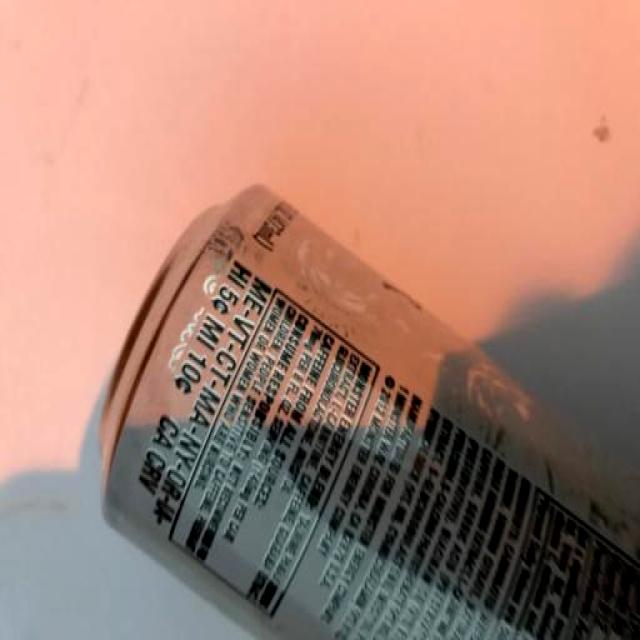
Label: Metal